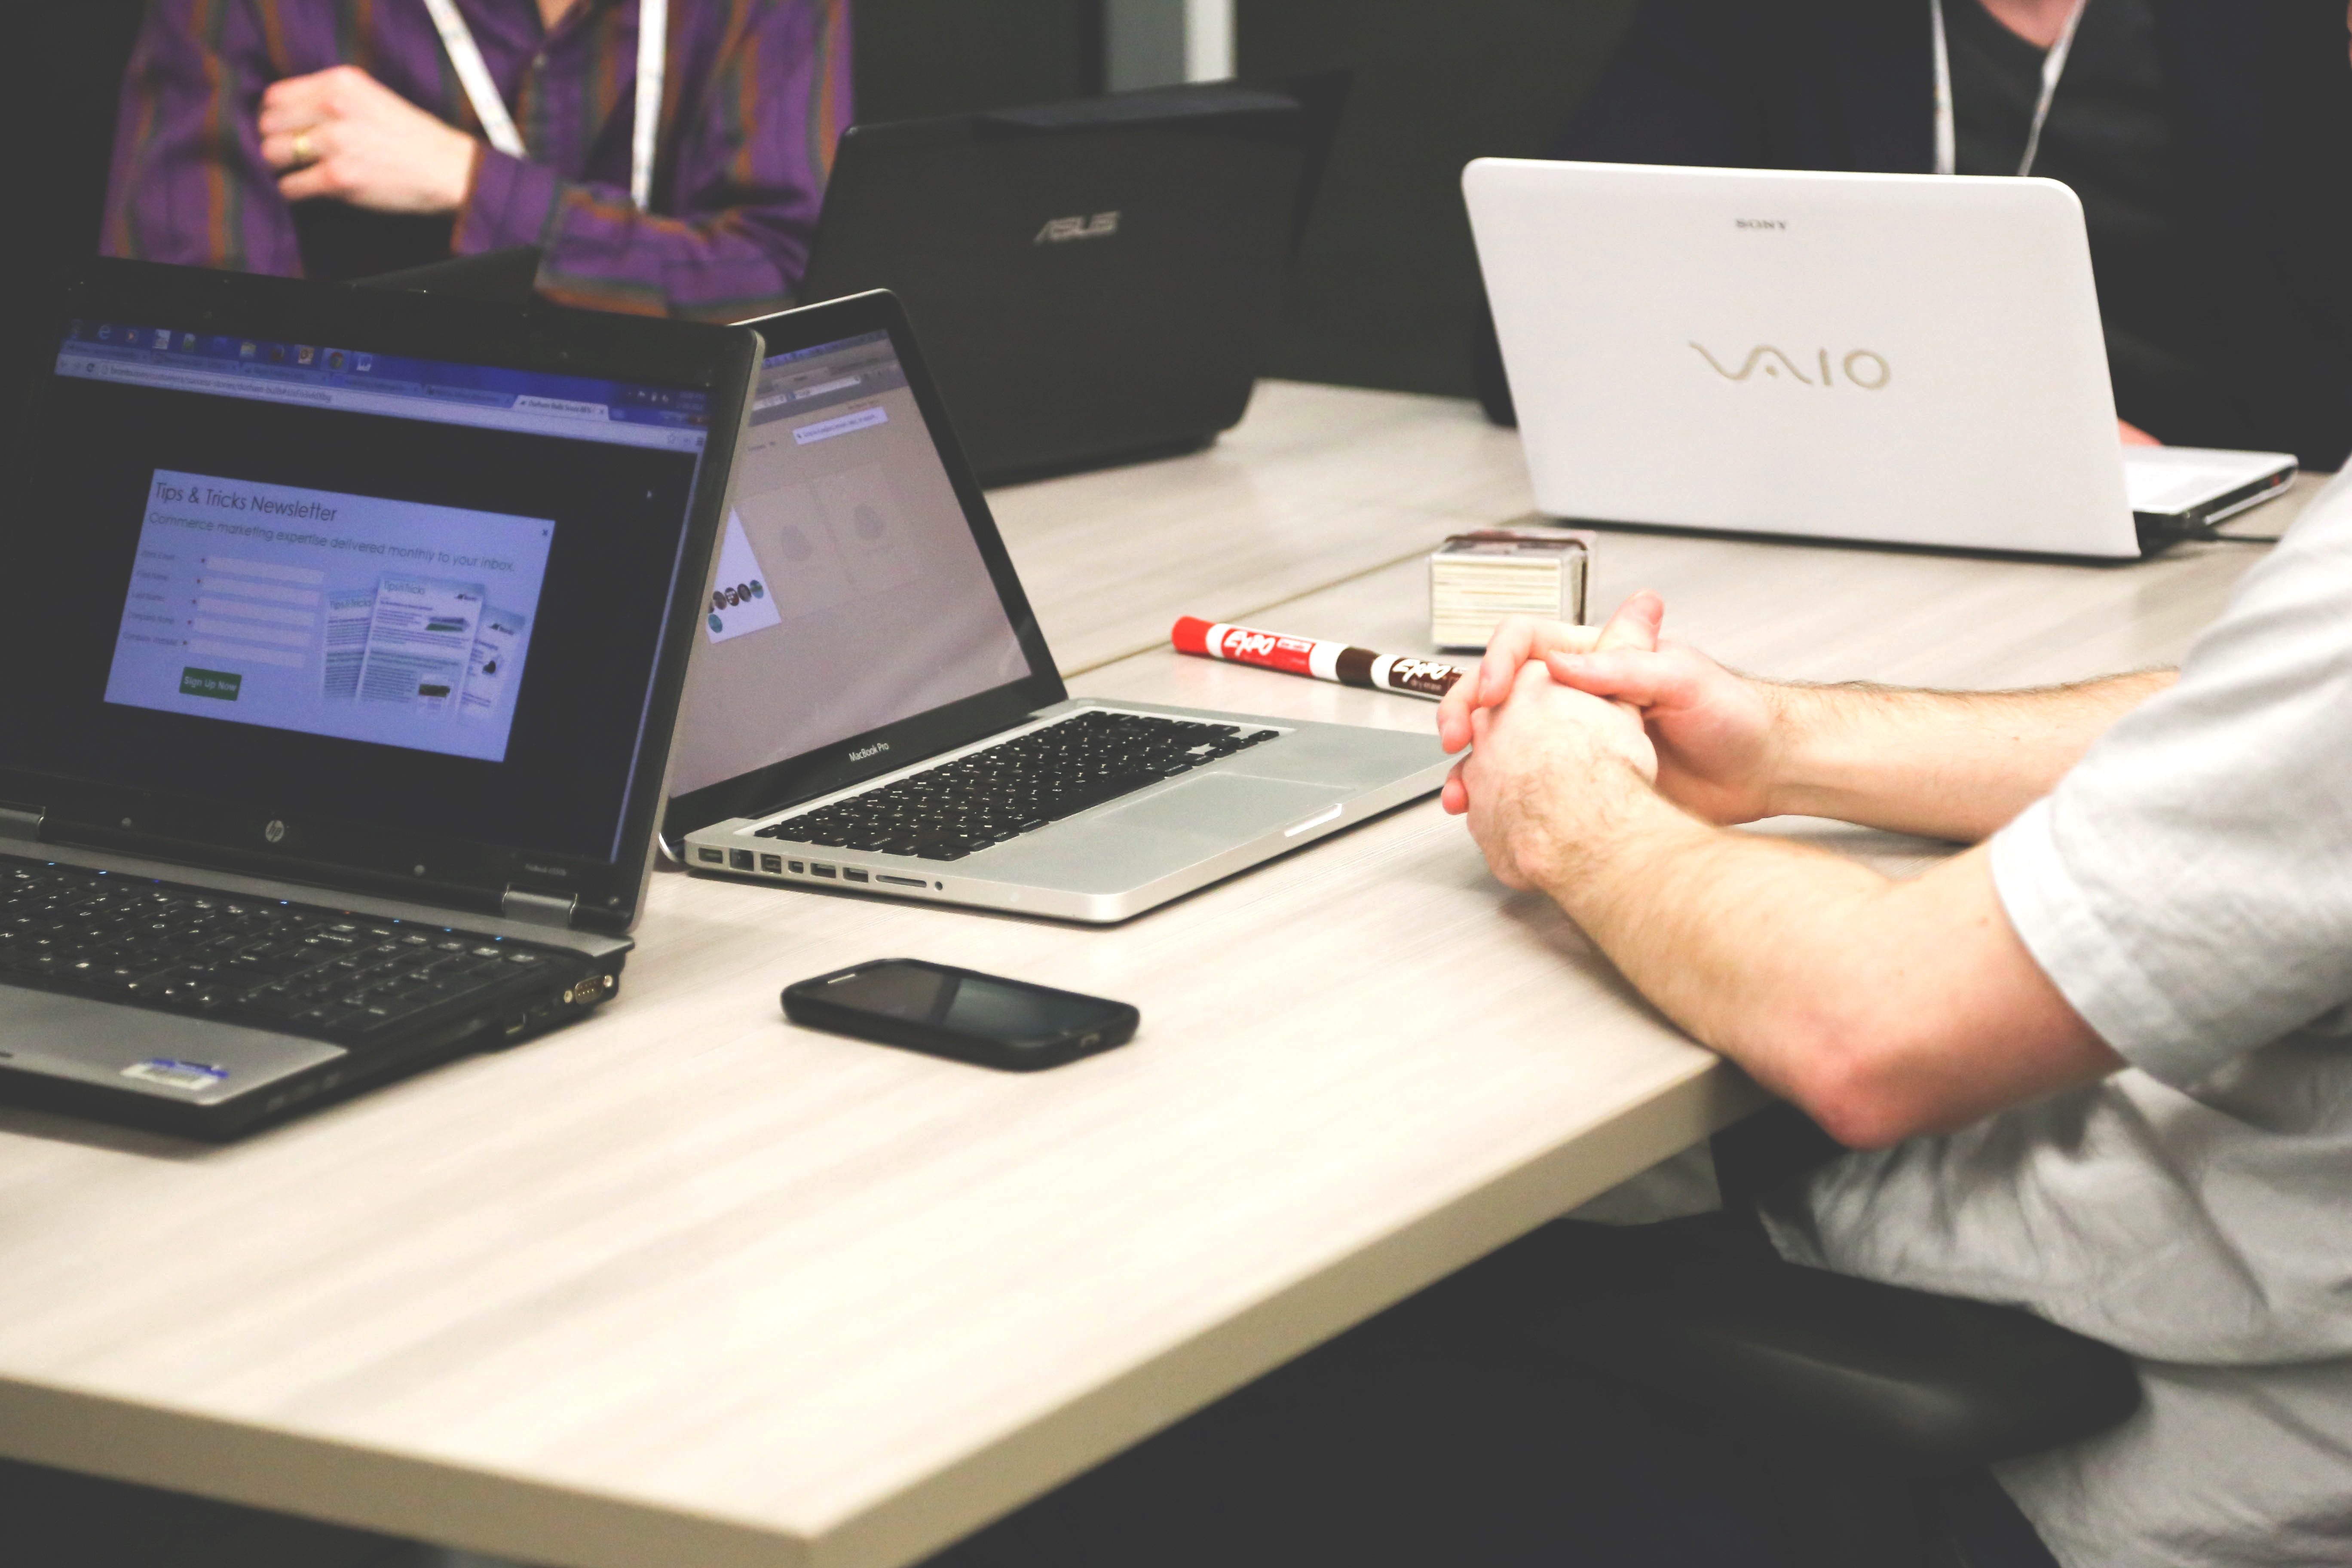
iphone, desk, computer, writing, working, table, creative, people, technology, meeting, office, business, modern, home office, brand, startup, team, design, display, learning, conference, document, company, discussion, computers, laptops, notebooks, personal computer, start up, silicon valley, vaio